Scientific Man versus Power Politics

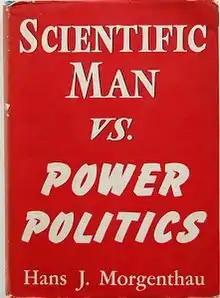
First edition

Scientific Man versus Power Politics is a 1946 work by realist academic Hans Morgenthau. The book contains Morgenthau's most systematic exposition of a realist philosophy and a critique of a position he terms 'liberal rationalism'. Morgenthau argues that liberalism's belief in human reason had been shown to be deficient because of the rise of Nazi Germany and that emphasis on science and reason as routes to peace meant that states were losing touch with historic traditions of statecraft. The work marked out Morgenthau as the pre-eminent modern exponent of a Hobbesian view of human nature in international relations scholarship. Despite the contemporary association between (neo)realism and positivism "Scientific Man" has been considered a critique of attempts to place politics on a 'scientific' footing in works such as Charles Merriam's "New Aspects of Politics".